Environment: lab
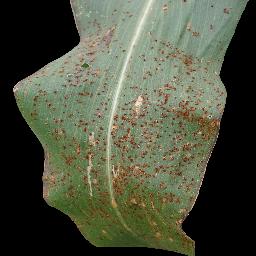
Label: common_rust